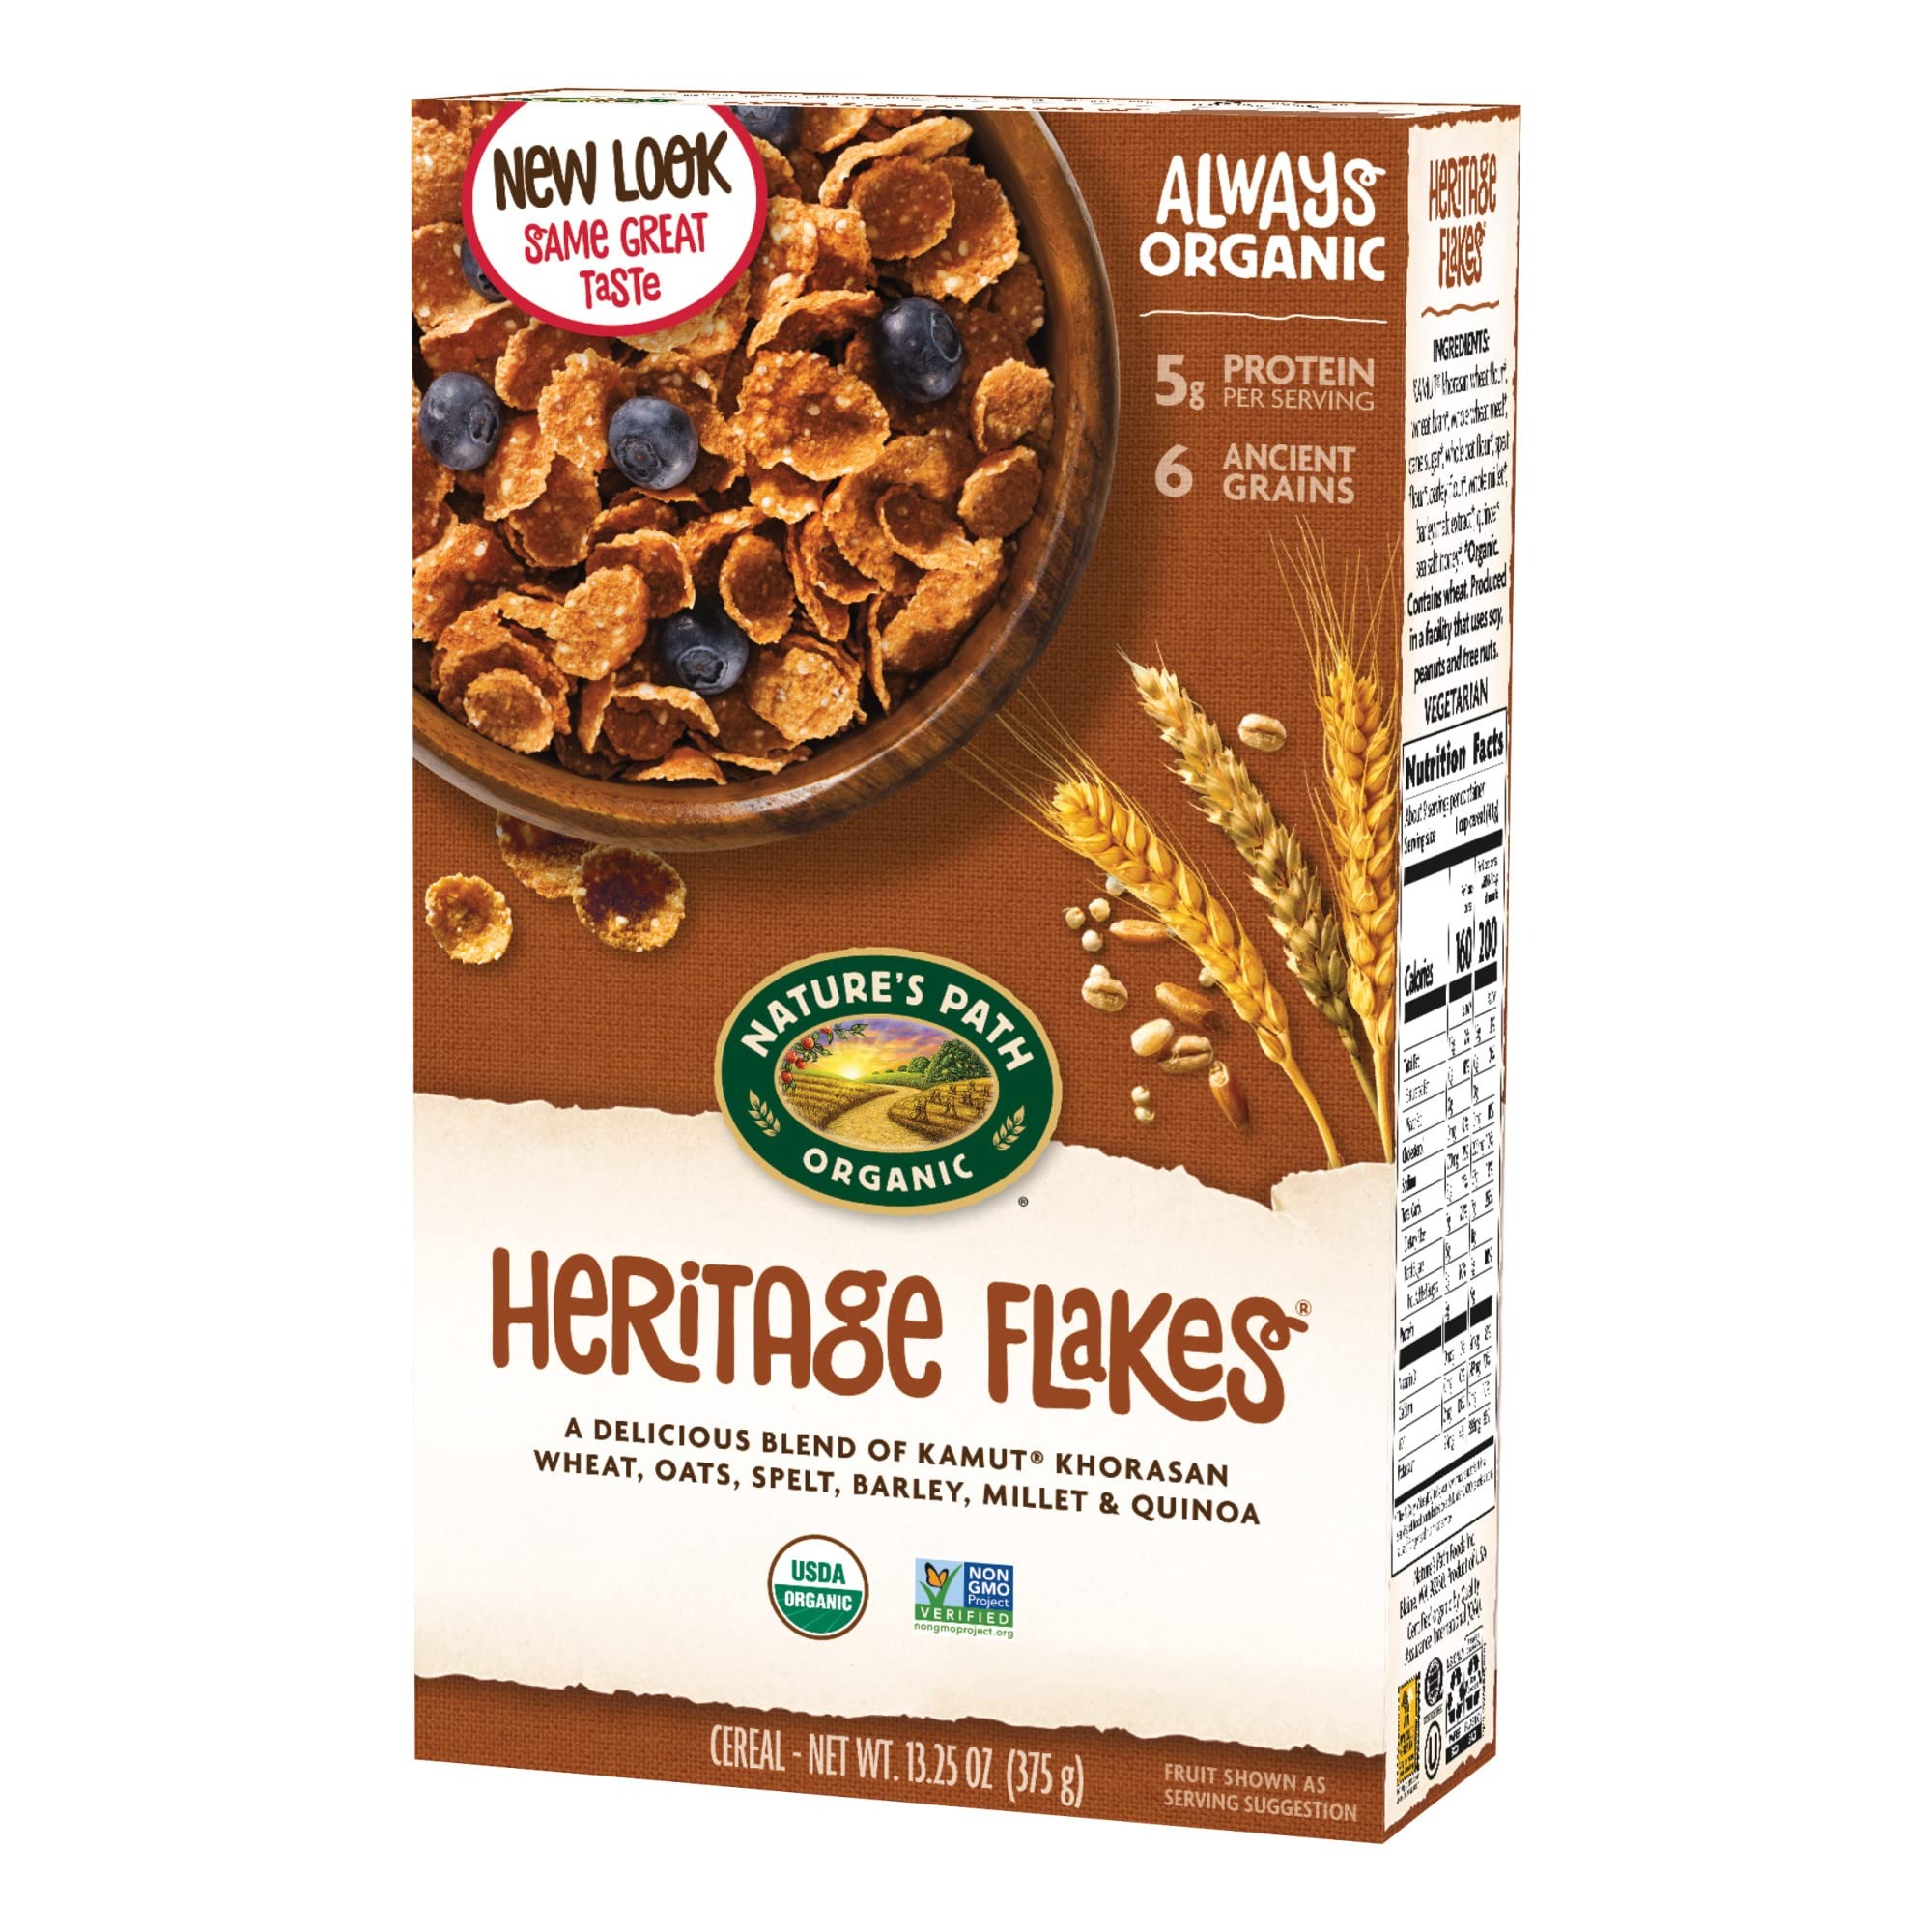
Item Name: Nature's Path Organic Heritage Flakes Cereal, 13.25 Ounce, Non-GMO, 6 Ancient Grains, Low Sugar, High Fiber, 5g Plant Based Protein
Value: 13.25
Unit: Fl Oz

Price: 5.39